Garage (residential)

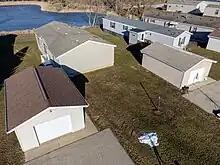
Mobile homes with detached single car garages

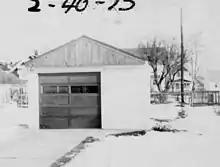
Circa 1955 detached residential garage seen in Toledo, Ohio

British homes featuring a garage typically have a single or double garage either built into the main building, detached within the grounds (often in the back garden), or in a communal area.